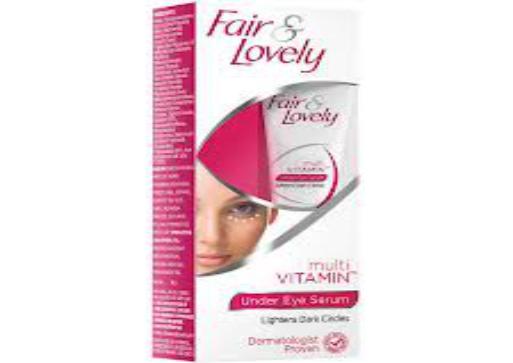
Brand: Fair and Lovely
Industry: Necessities